Bruree

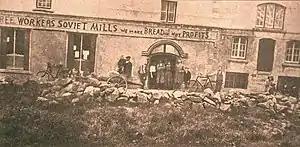
Bruree Workers Soviet Mills, pictured in 1921

On the 26 August, a month after the 1919 - 1921 Irish War of Independence ended, workers in Bruree seized the mill they worked in and hoisted the red flag over the building & hung a banner over the building proclaiming "Bruree Workers Soviet Mills – We Make Bread Not Profits". The soviet lasted until 3 September 1921. This was one of over 100 soviets that popped up in Ireland during the War of Independence and the Civil War, the most notable of which was the Limerick Soviet